Cuthbert Brodrick

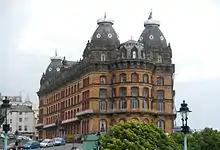
Scarborough Grand Hotel

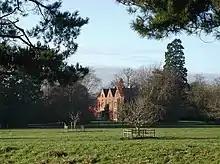
Yokefleet Hall, Yorkshire

Brodrick designed the Grand Hotel in Scarborough. Completed in 1867, it was one of the largest hotels in the world.